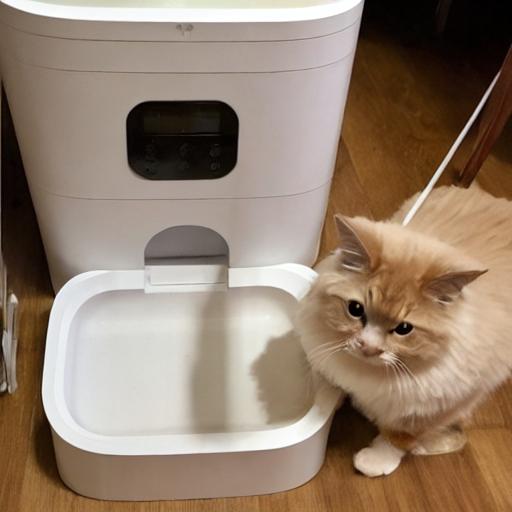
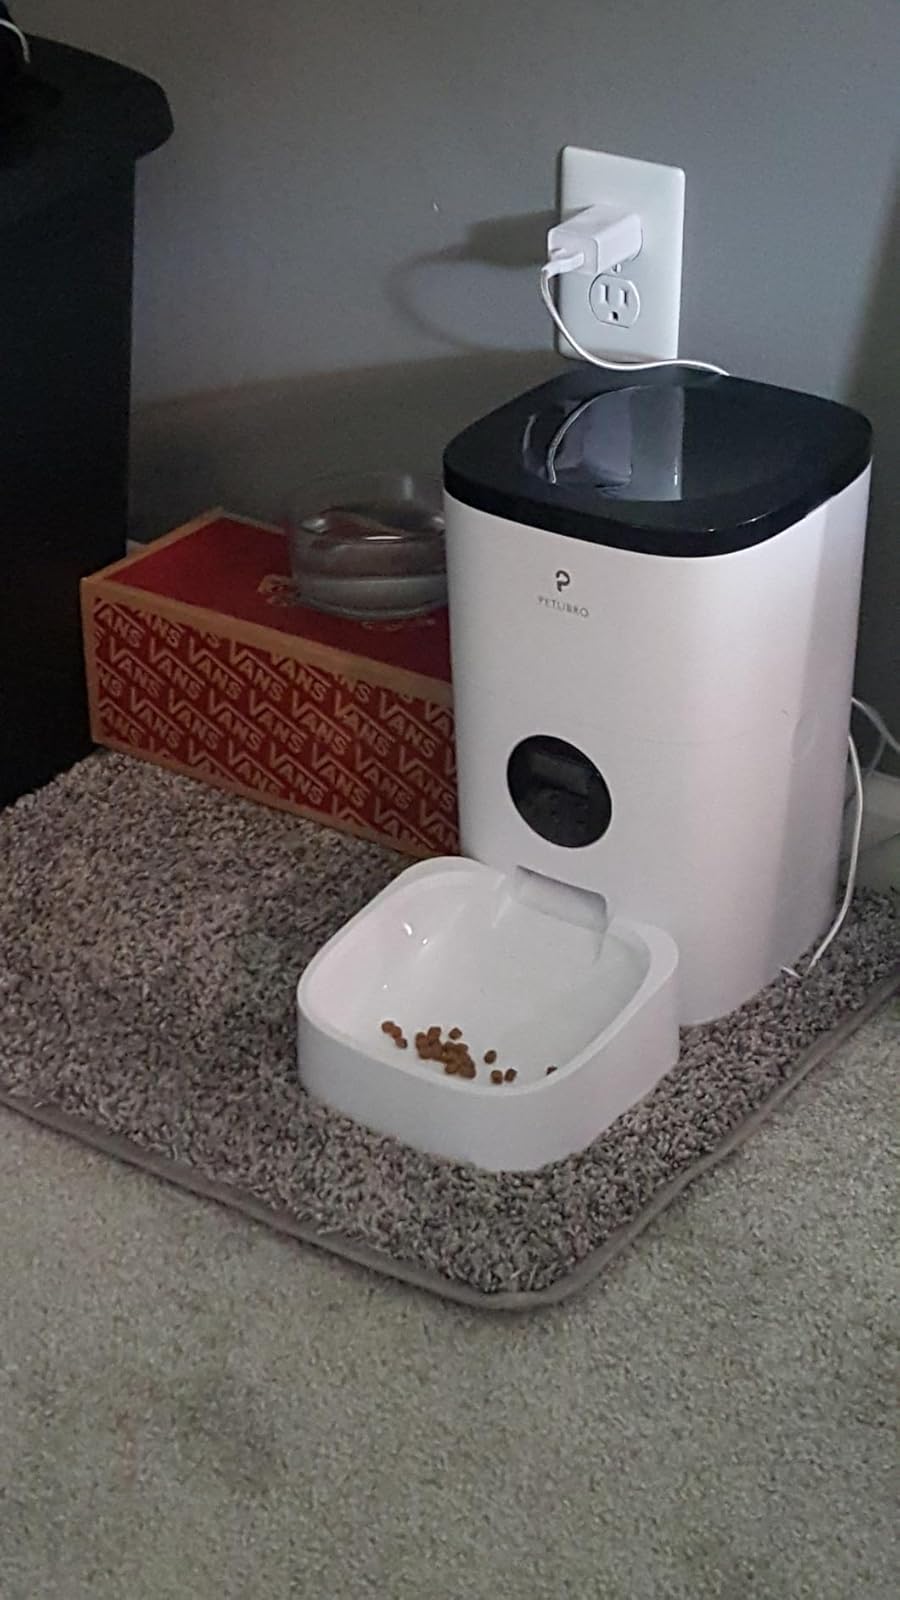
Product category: items_feeder
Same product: no